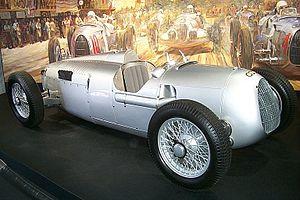
Achille Varzi, né le 8 août 1904 à Galliate dans le Royaume d'Italie et mort le 1ᵉʳ juillet 1948 à Bremgarten bei Bern en Suisse, est un pilote automobile et motocycliste italien. Considéré comme l'un des meilleurs pilotes de l'entre-deux-guerres, Achille Varzi reste célèbre tant pour son style de conduite réputé très sûr que pour sa rivalité avec Tazio Nuvolari.
Tazio Giorgio Nuvolari, dit Tazio Nuvolari, né le 16 novembre 1892 à Castel d'Ario et mort le 11 août 1953 à Mantoue, est un pilote motocycliste et un pilote automobile italien également connu sous les surnoms d'Il Mantovano Volante ou Nivola. Deux fois champion d'Italie de vitesse moto en 1925 et 1927, champion d'Europe de vitesse moto en 1926 et champion d'Europe des pilotes automobiles en 1932, il reste célèbre tant pour ses exploits en course que pour sa personnalité et son style de pilotage.